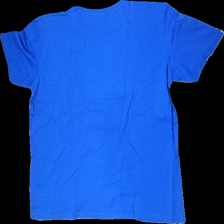
View: back
Type: T-shirt
Category: Men
Brand: Not in the list
Brand text on label: Wesc
Colors: Blue
Material: 100% Cott
Pattern: Logo print
Cut: Regular
Size: XL
Season: All
Price range: 50-100
Recommended usage: Reuse